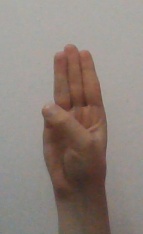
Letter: thaa